Euchambersia

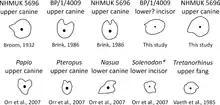
Cross-section of the canine of "E. mirabilis" as originally illustrated by Broom (top left), with the subsequent "grooved" reconstruction (top centre) and new reconstruction based on CT scans (top right), compared to those of other mammals (bottom)

Much of this acceptance has been based on the erroneous assumption that the canines are grooved instead of ridged; grooved canines in "Euchambersia" would parallel the fangs of various venomous snakes as well as the venom-delivering incisors of the living solenodons. This interpretation, which has consistently appeared in literature published after 1986, was determined by Julien Benoit to be the result of the propagation of Broom's overly reconstructed diagram of the skull, without the context of the actual specimens. He thus considered it necessary to re-evaluate the hypothesis of a venomous bite in "Euchambersia". Additionally, Benoit argued that grooved and ridged canines are not necessarily associated with venomous animals either, as shown by their presence in hippopotami, muntjacs, and baboons, in which they play a role in grooming or sharpening the teeth; in the latter two, ridged canines are also accompanied by a distinct fossa in front of the eye, which is entirely unconnected with venom. Furthermore, grooved and ridged teeth in non-venomous snakes are used to reduce suctional drag when capturing slippery prey like fish or invertebrates.